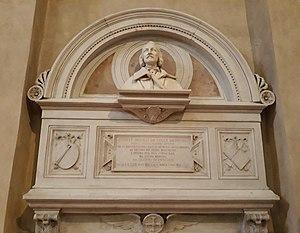
Michele Ridolfi est un peintre italien de la première moitié du XIXᵉ siècle, qui a été surtout actif à Rome.